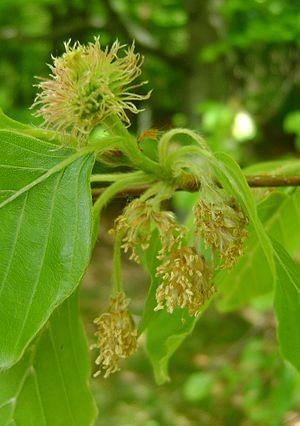
Le Hêtre commun, Fagus sylvatica, couramment désigné simplement comme le hêtre est une espèce d'arbres à feuilles caduques, indigène d'Europe, appartenant à la famille des Fagaceae, tout comme le chêne et le châtaignier.